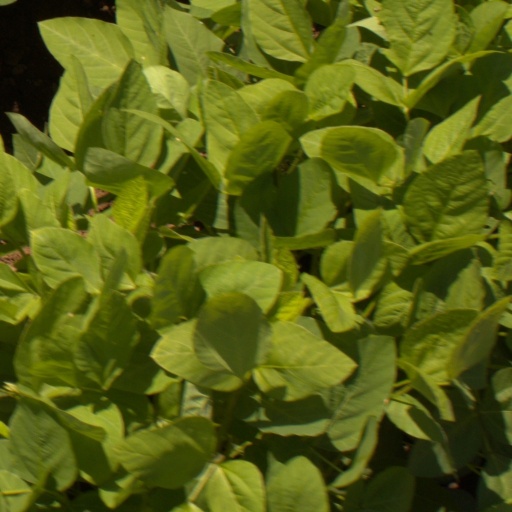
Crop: soybean